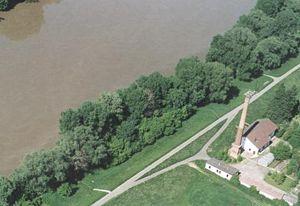
Tiszabercel est un village et une commune du comitat de Szabolcs-Szatmár-Bereg en Hongrie.